Roger Rochard

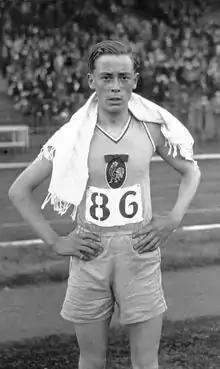
Roger Rochard in 1931

Roger Rochard (20 April 1913 – 24 February 1993) was a French long-distance runner. He was the first French track and field athlete to become a European champion, winning the 5000 metres race at the 1934 European Athletics Championships in Turin, Italy.